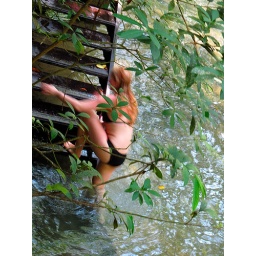
After a refreshing dip in the cool clear water of the Melinau River in the Gunung Mulu National Park in Sarawak (Mon 5-10-2009).